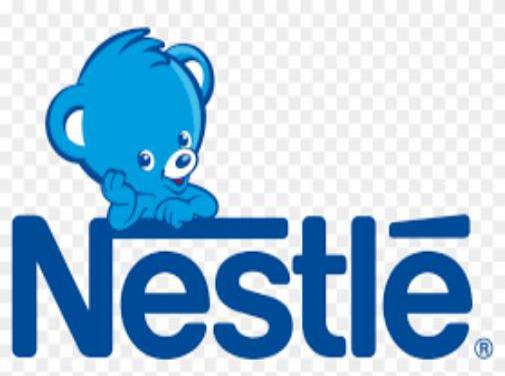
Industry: Food